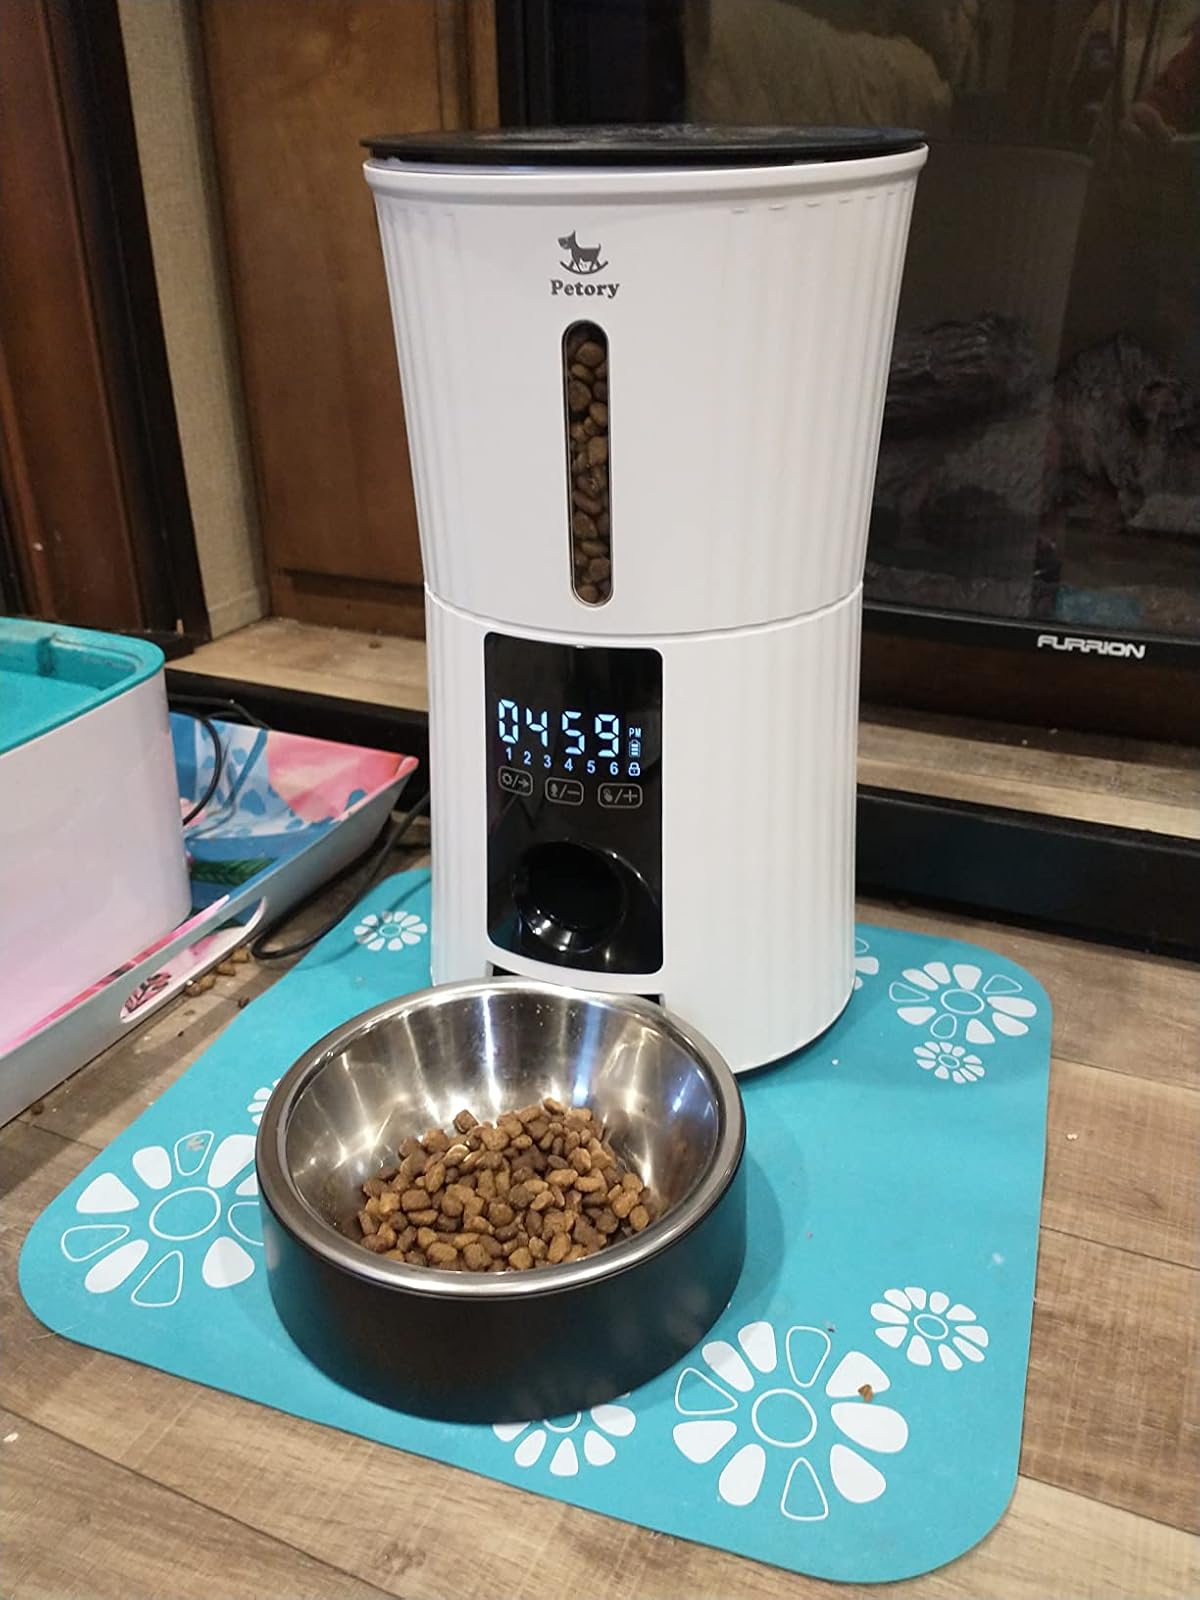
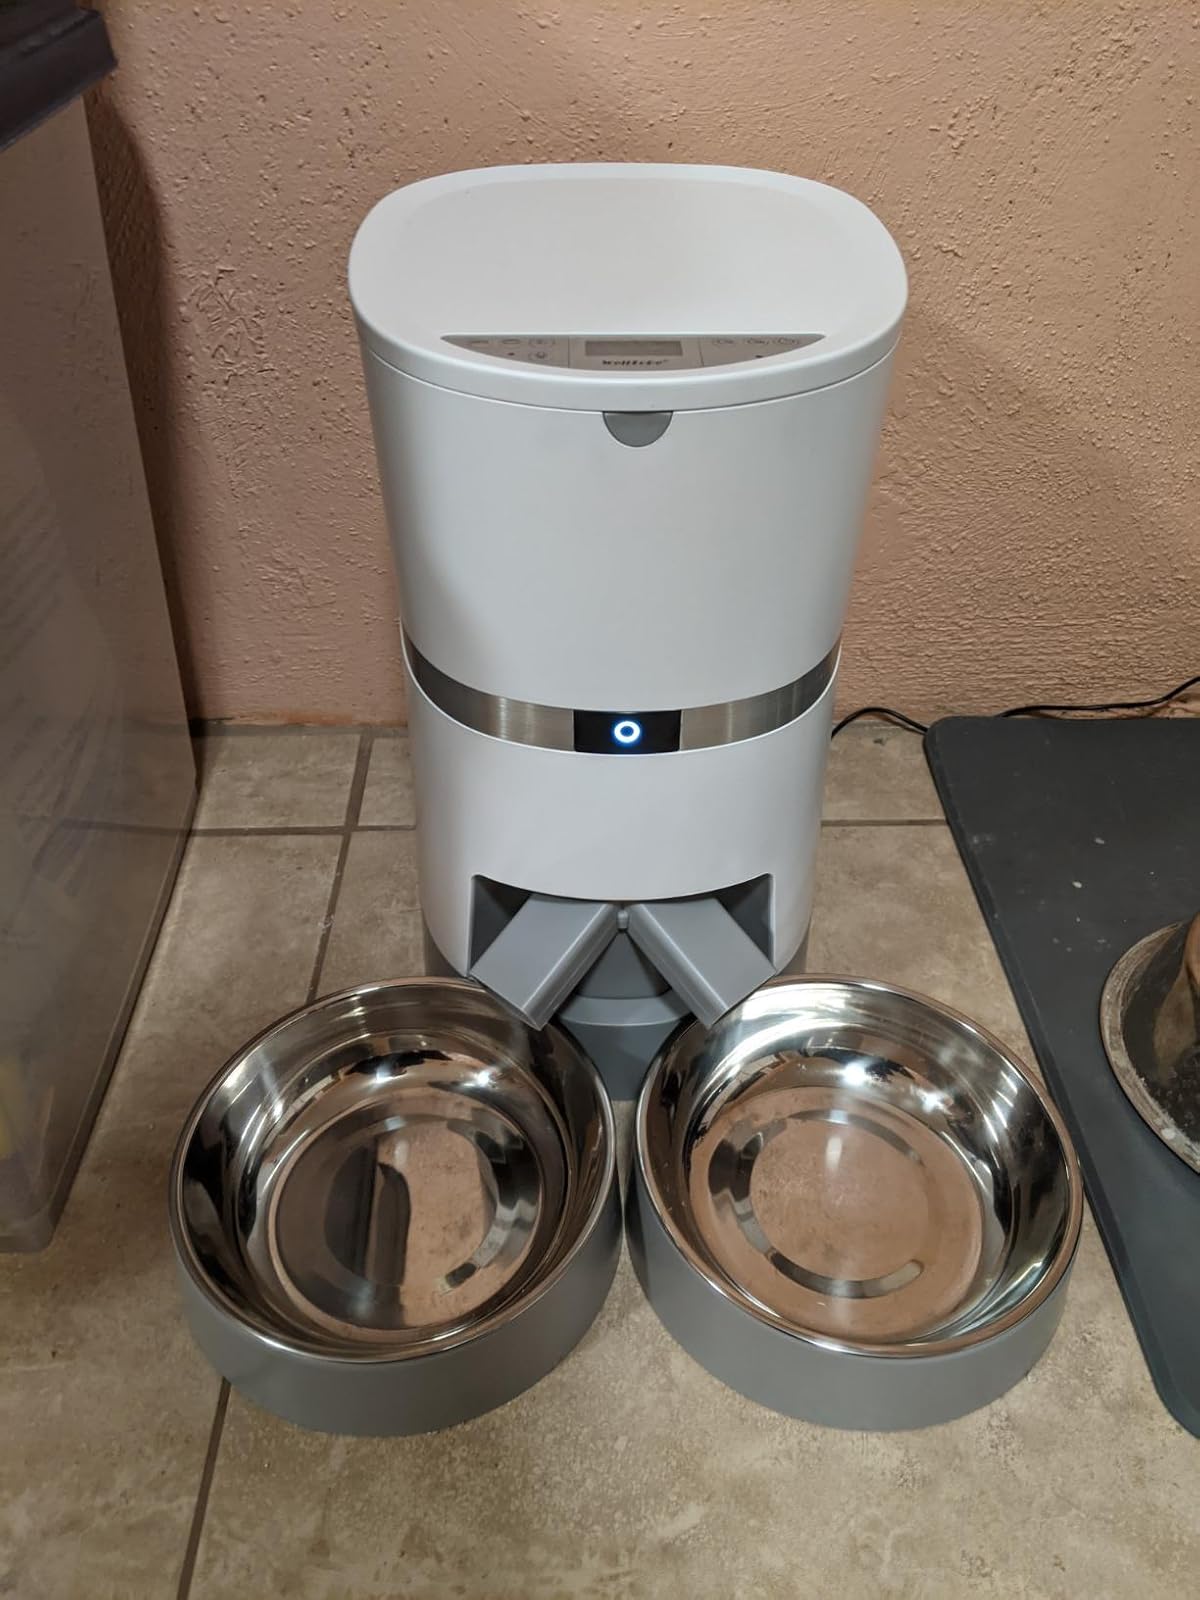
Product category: items_feeder
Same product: no